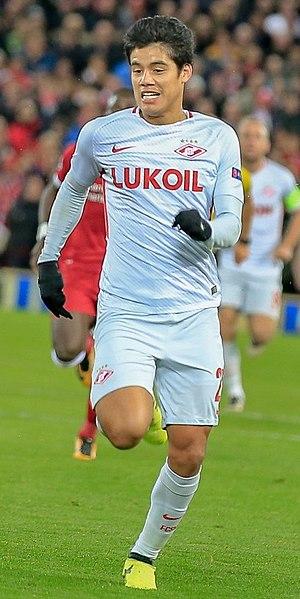
Lorenzo Melgarejo est un footballeur international paraguayen né le 10 août 1990 à Loma Grande. Il évolue au poste d'ailier gauche.